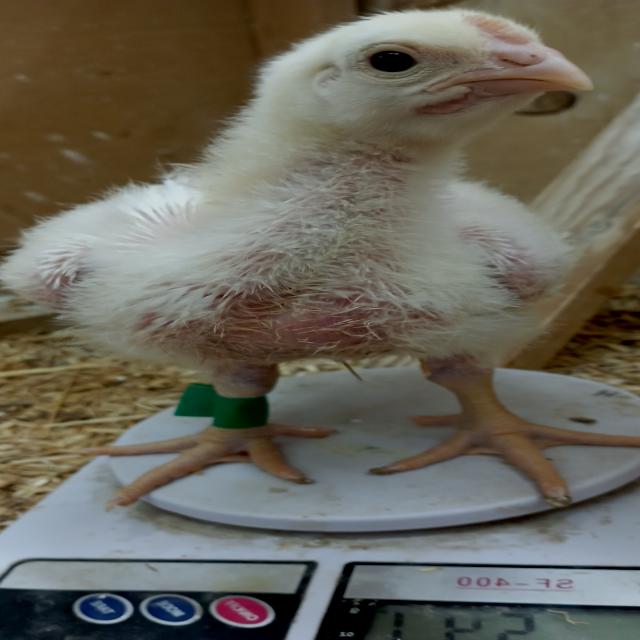
Weight: 542 g